Josefina Molina

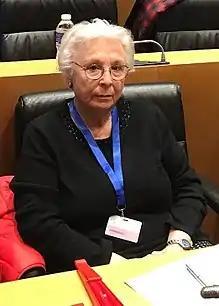
Molina in 2018

Josefina Molina Reig (born in Córdoba, 14 November 1936) is a Spanish feature film director, screenwriter, TV producer and scene director. She was one of the first female directors in Spain and is also known for directing such notable feature films as "Función de noche" (1981) and "Esquilache" (1988), as well as the television series "Teresa de Jesús" (1984). "Esquilache" was entered into the 39th Berlin International Film Festival. "Teresa de Jesús" won several awards, including the Antena de Oro (1984), and the TP de Oro (1985, Best National Series).